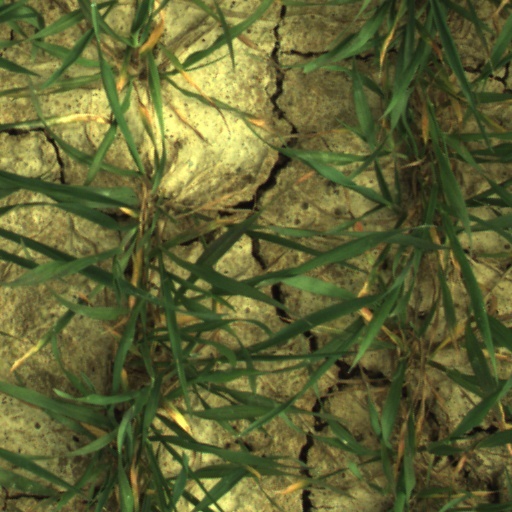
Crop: wheat